Labrador Nature Reserve

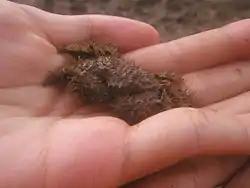
The common hairy crab ("Pilumnus vespertilio")

There was an old British military base (a fort), referred to as Fort Pasir Panjang, located on the top of the hill and above the cliff in front of the sea (the fort was first constructed as early as the 1890s). The cliff’s high vantage-point led the British government to identify it as a strategic defence site to protect the entrance to Keppel Harbour in the southern part of mainland Singapore as well as Singapore's southwestern coastline (near Pulau Blakang Mati (present-day Sentosa)). It became one of nine major sites where the British military had set up their gun batteries and is a crucial part of the entire British defence system for Singapore.